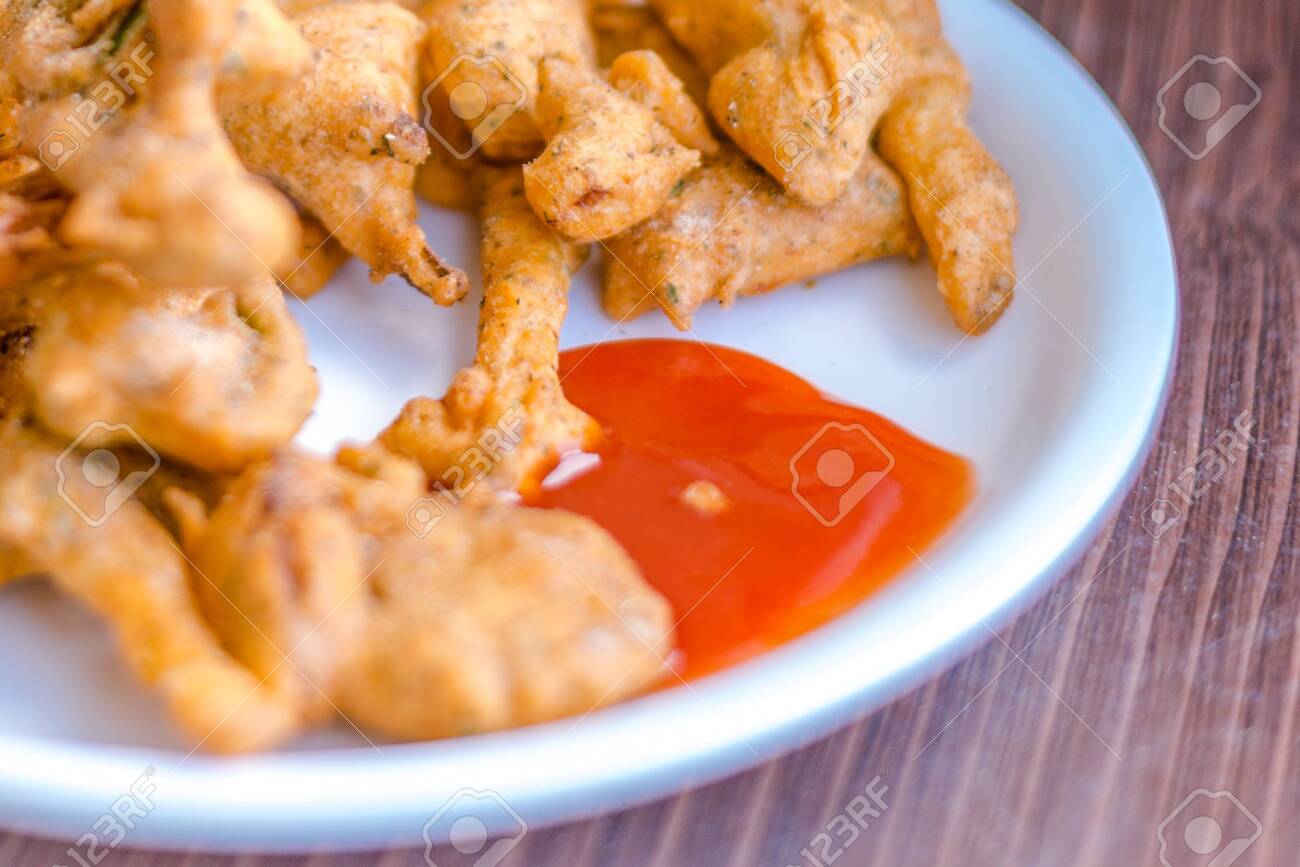
Dish: pakode